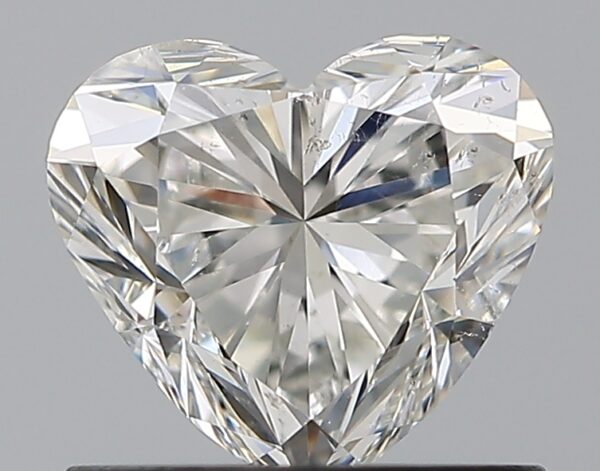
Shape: heart
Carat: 0.81
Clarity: SI2
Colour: H
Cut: EX
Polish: EX
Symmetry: VG
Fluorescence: N
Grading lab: GIA
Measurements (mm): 5.65 x 6.23 x 3.78